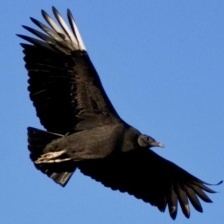
Species: BLACK VULTURE
Scientific name: CORAGYPS ATRATUS
ImageNet parent category: vulture